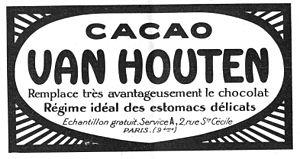
Réclame pour le cacao Van Houten en 1923
Van Houten est une marque de chocolat en poudre sans sucre ajouté.